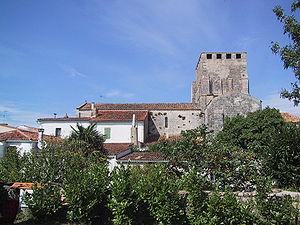
Le canton de Tremblade est une division administrative française située dans le département de la Charente-Maritime et la région Nouvelle-Aquitaine.
Mornac-sur-Seudre est une commune du Sud-Ouest de la France, située dans le département de la Charente-Maritime. Ses habitants sont appelés les Mornaçons et les Mornaçonnes.
Le département de la Charente-Maritime, qui fait partie de la région Nouvelle-Aquitaine dont la capitale régionale est Bordeaux, est subdivisé en 5 arrondissements administratifs, lesquels sont découpés en 51 cantons, encadrant 472 communes.